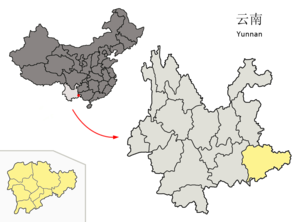
Wenshan
Wenshans beliggenhed i Yunnan
Wenshan er et autonomt præfektur for zhuang- og miaofolkene og ligger i den østlige del af provinsen Yunnan i Kina. Wenshan har et areal på 32.239 km² og en befolkning på ca. 3.500.000 mennesker, med en befolkningstæthed på 109 indb./km².